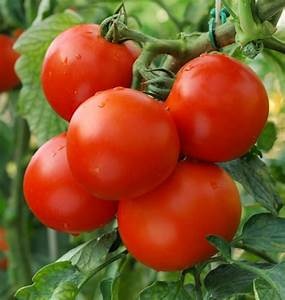
Label: tomato